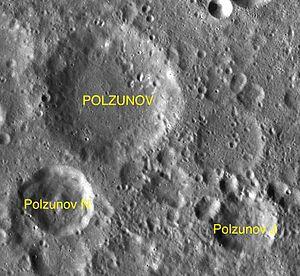
Polzunov est un cratère d'impact lunaire situé sur la face cachée de la Lune. Il se trouve juste au sud-sud-est du plus grand cratère de Seyfert. À l'ouest-sud-ouest se trouve le cratère Deutsch, et un peu plus loin vers le sud-sud-est se trouve le cratère d'Olcott.